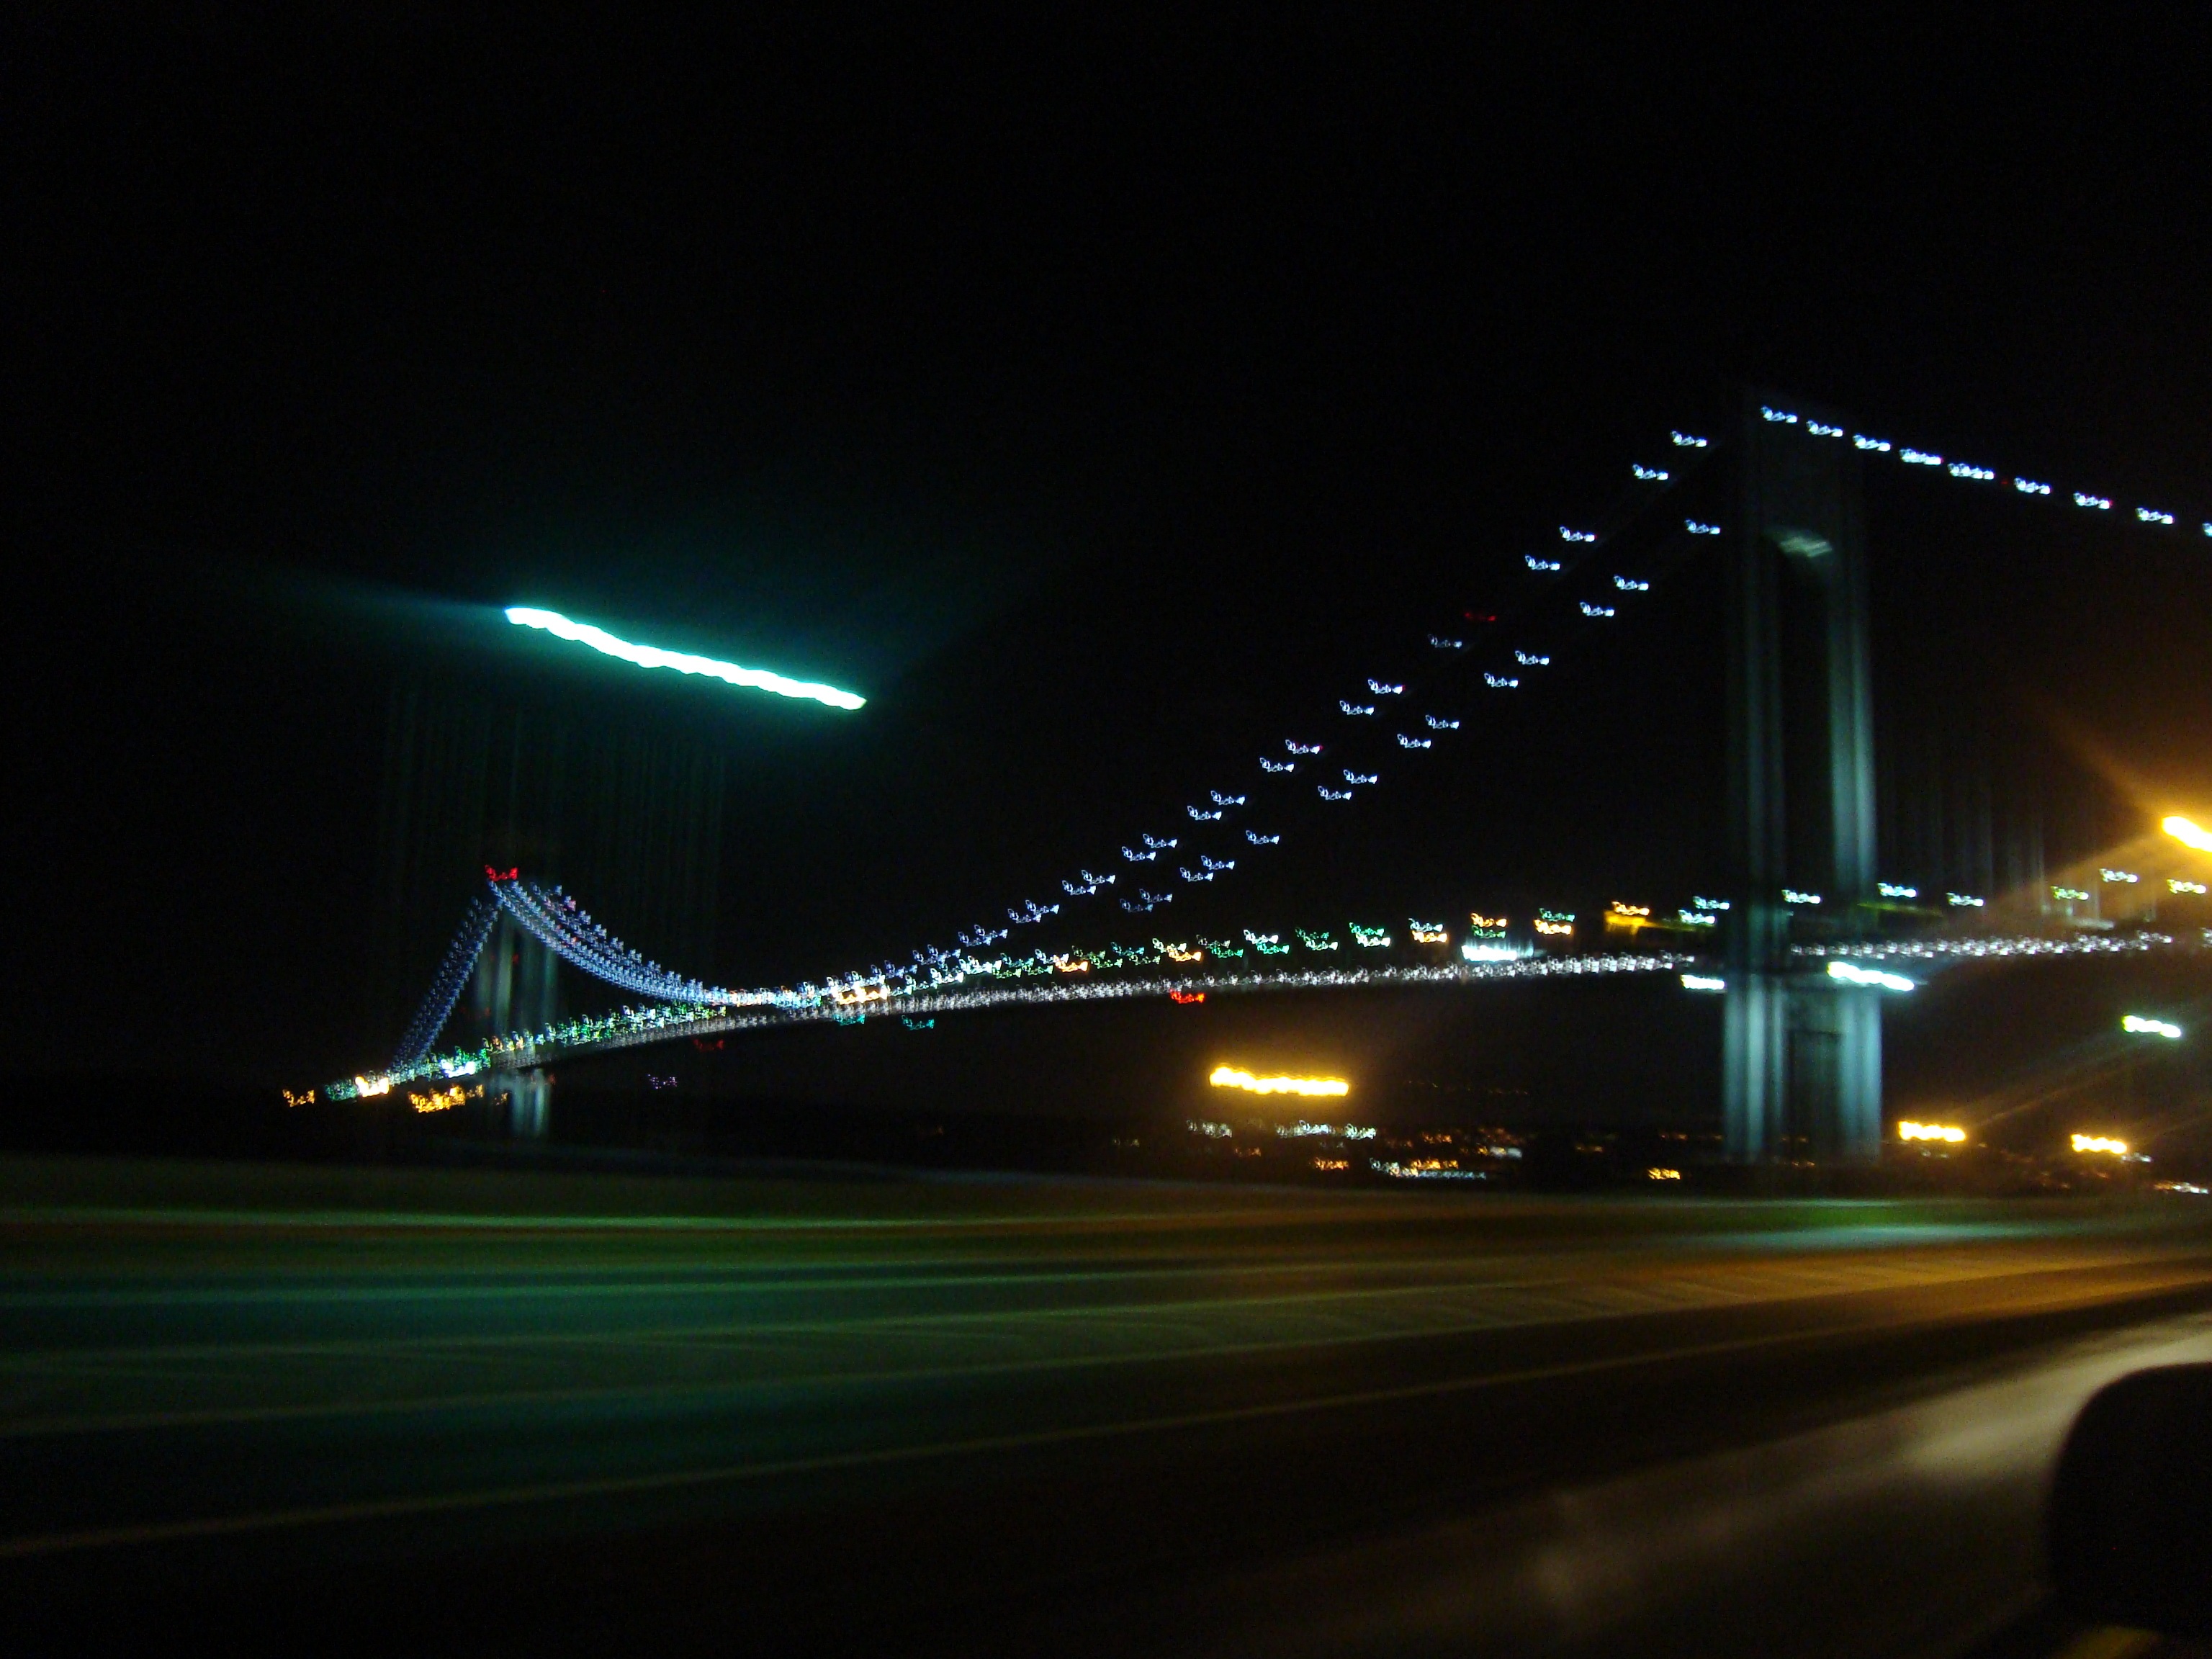
light, blur, bridge, traffic, night, highway, brooklyn, darkness, street light, lighting, lights, verrazano bridge